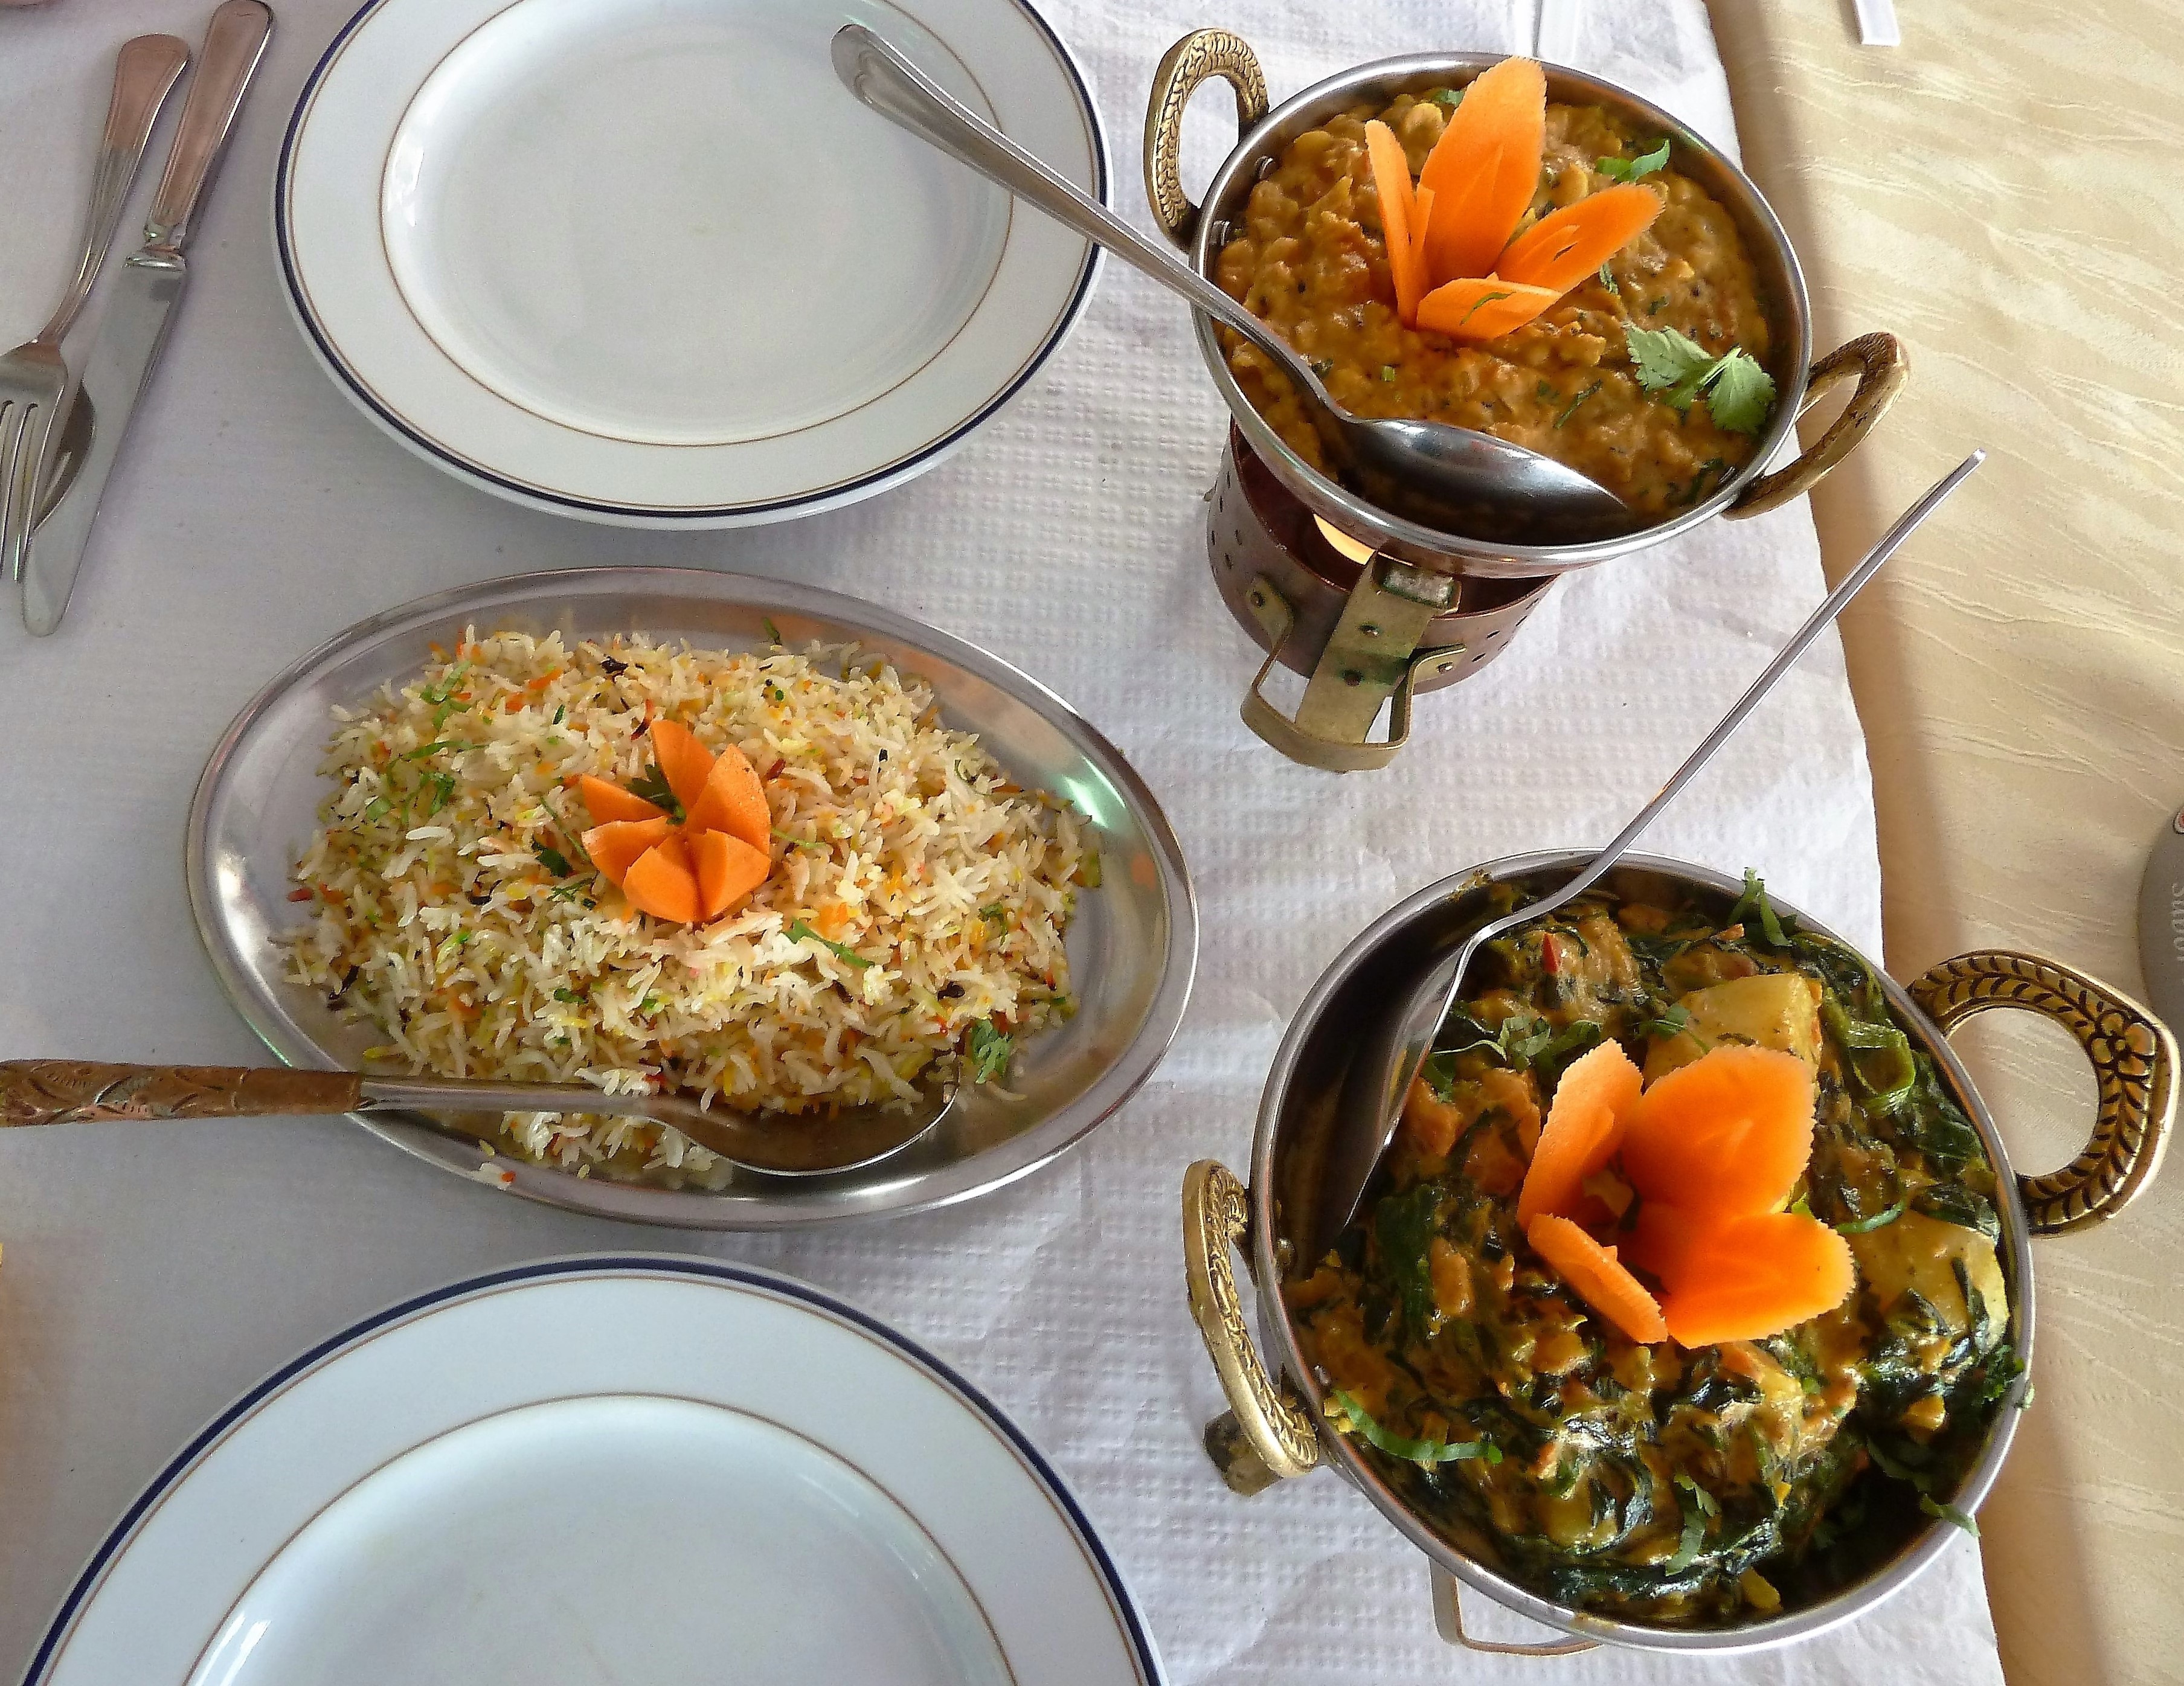
dish, meal, food, produce, vegetable, breakfast, lunch, cuisine, rice, spicy, indian, brunch, curry